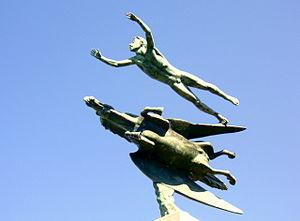
Carl Milles, né le 23 juin 1875 à Lagga, Comté d'Uppsala, mort le 19 septembre 1955 à Lidingö, Stockholm, est un sculpteur suédois.